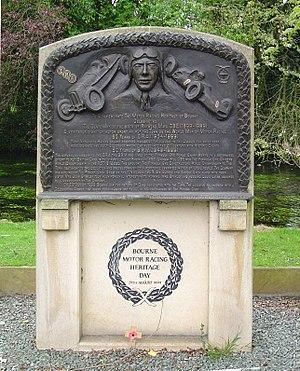
Raymond Mays était un ancien pilote anglais de course automobile, qui s'illustra sur circuits automobiles ainsi qu'en course de côte.